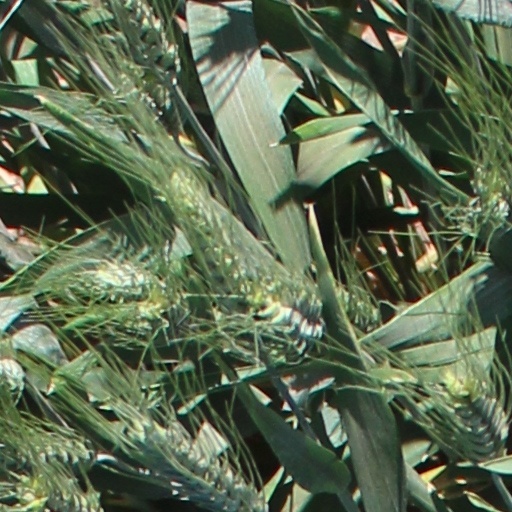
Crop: wheat